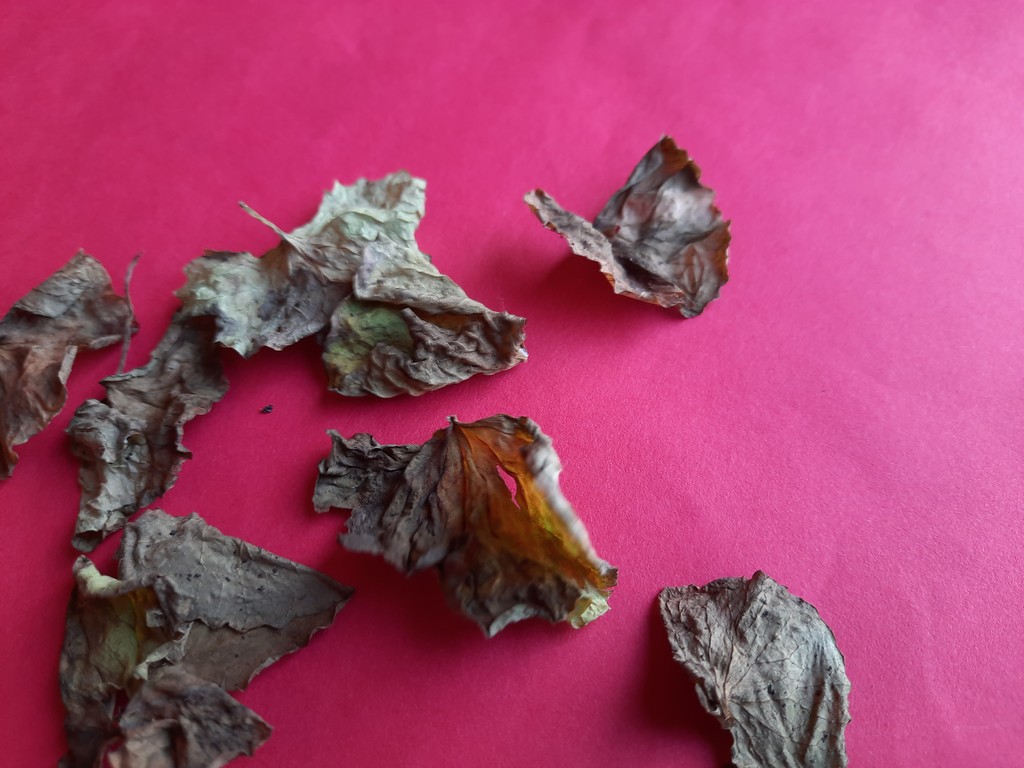
Label: Dried